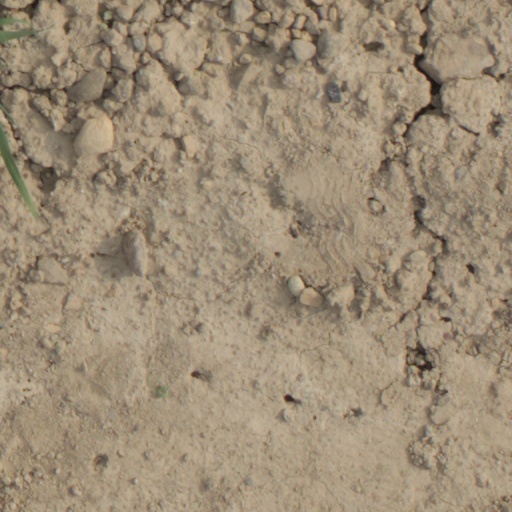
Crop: wheat